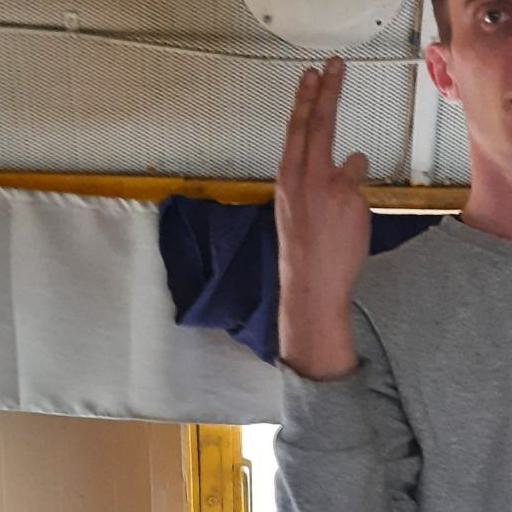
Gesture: two_up_inverted